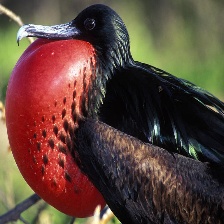
Species: FRIGATE
Scientific name: FREGATIDAE